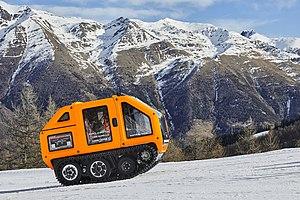
Véhicule Venturi Antarctica
Venturi Automobiles est un constructeur automobile d'origine française créé en 1984 par Claude Poiraud et Gérard Godfroy. Spécialisée dans la conception de voitures de sport, l'entreprise est rachetée en 2000 par l'homme d'affaires monégasque Gildo Pallanca Pastor. Celui-ci transfère alors son siège à Monaco, tout en faisant prendre à Venturi une orientation radicale : celle de la motorisation exclusivement électrique.